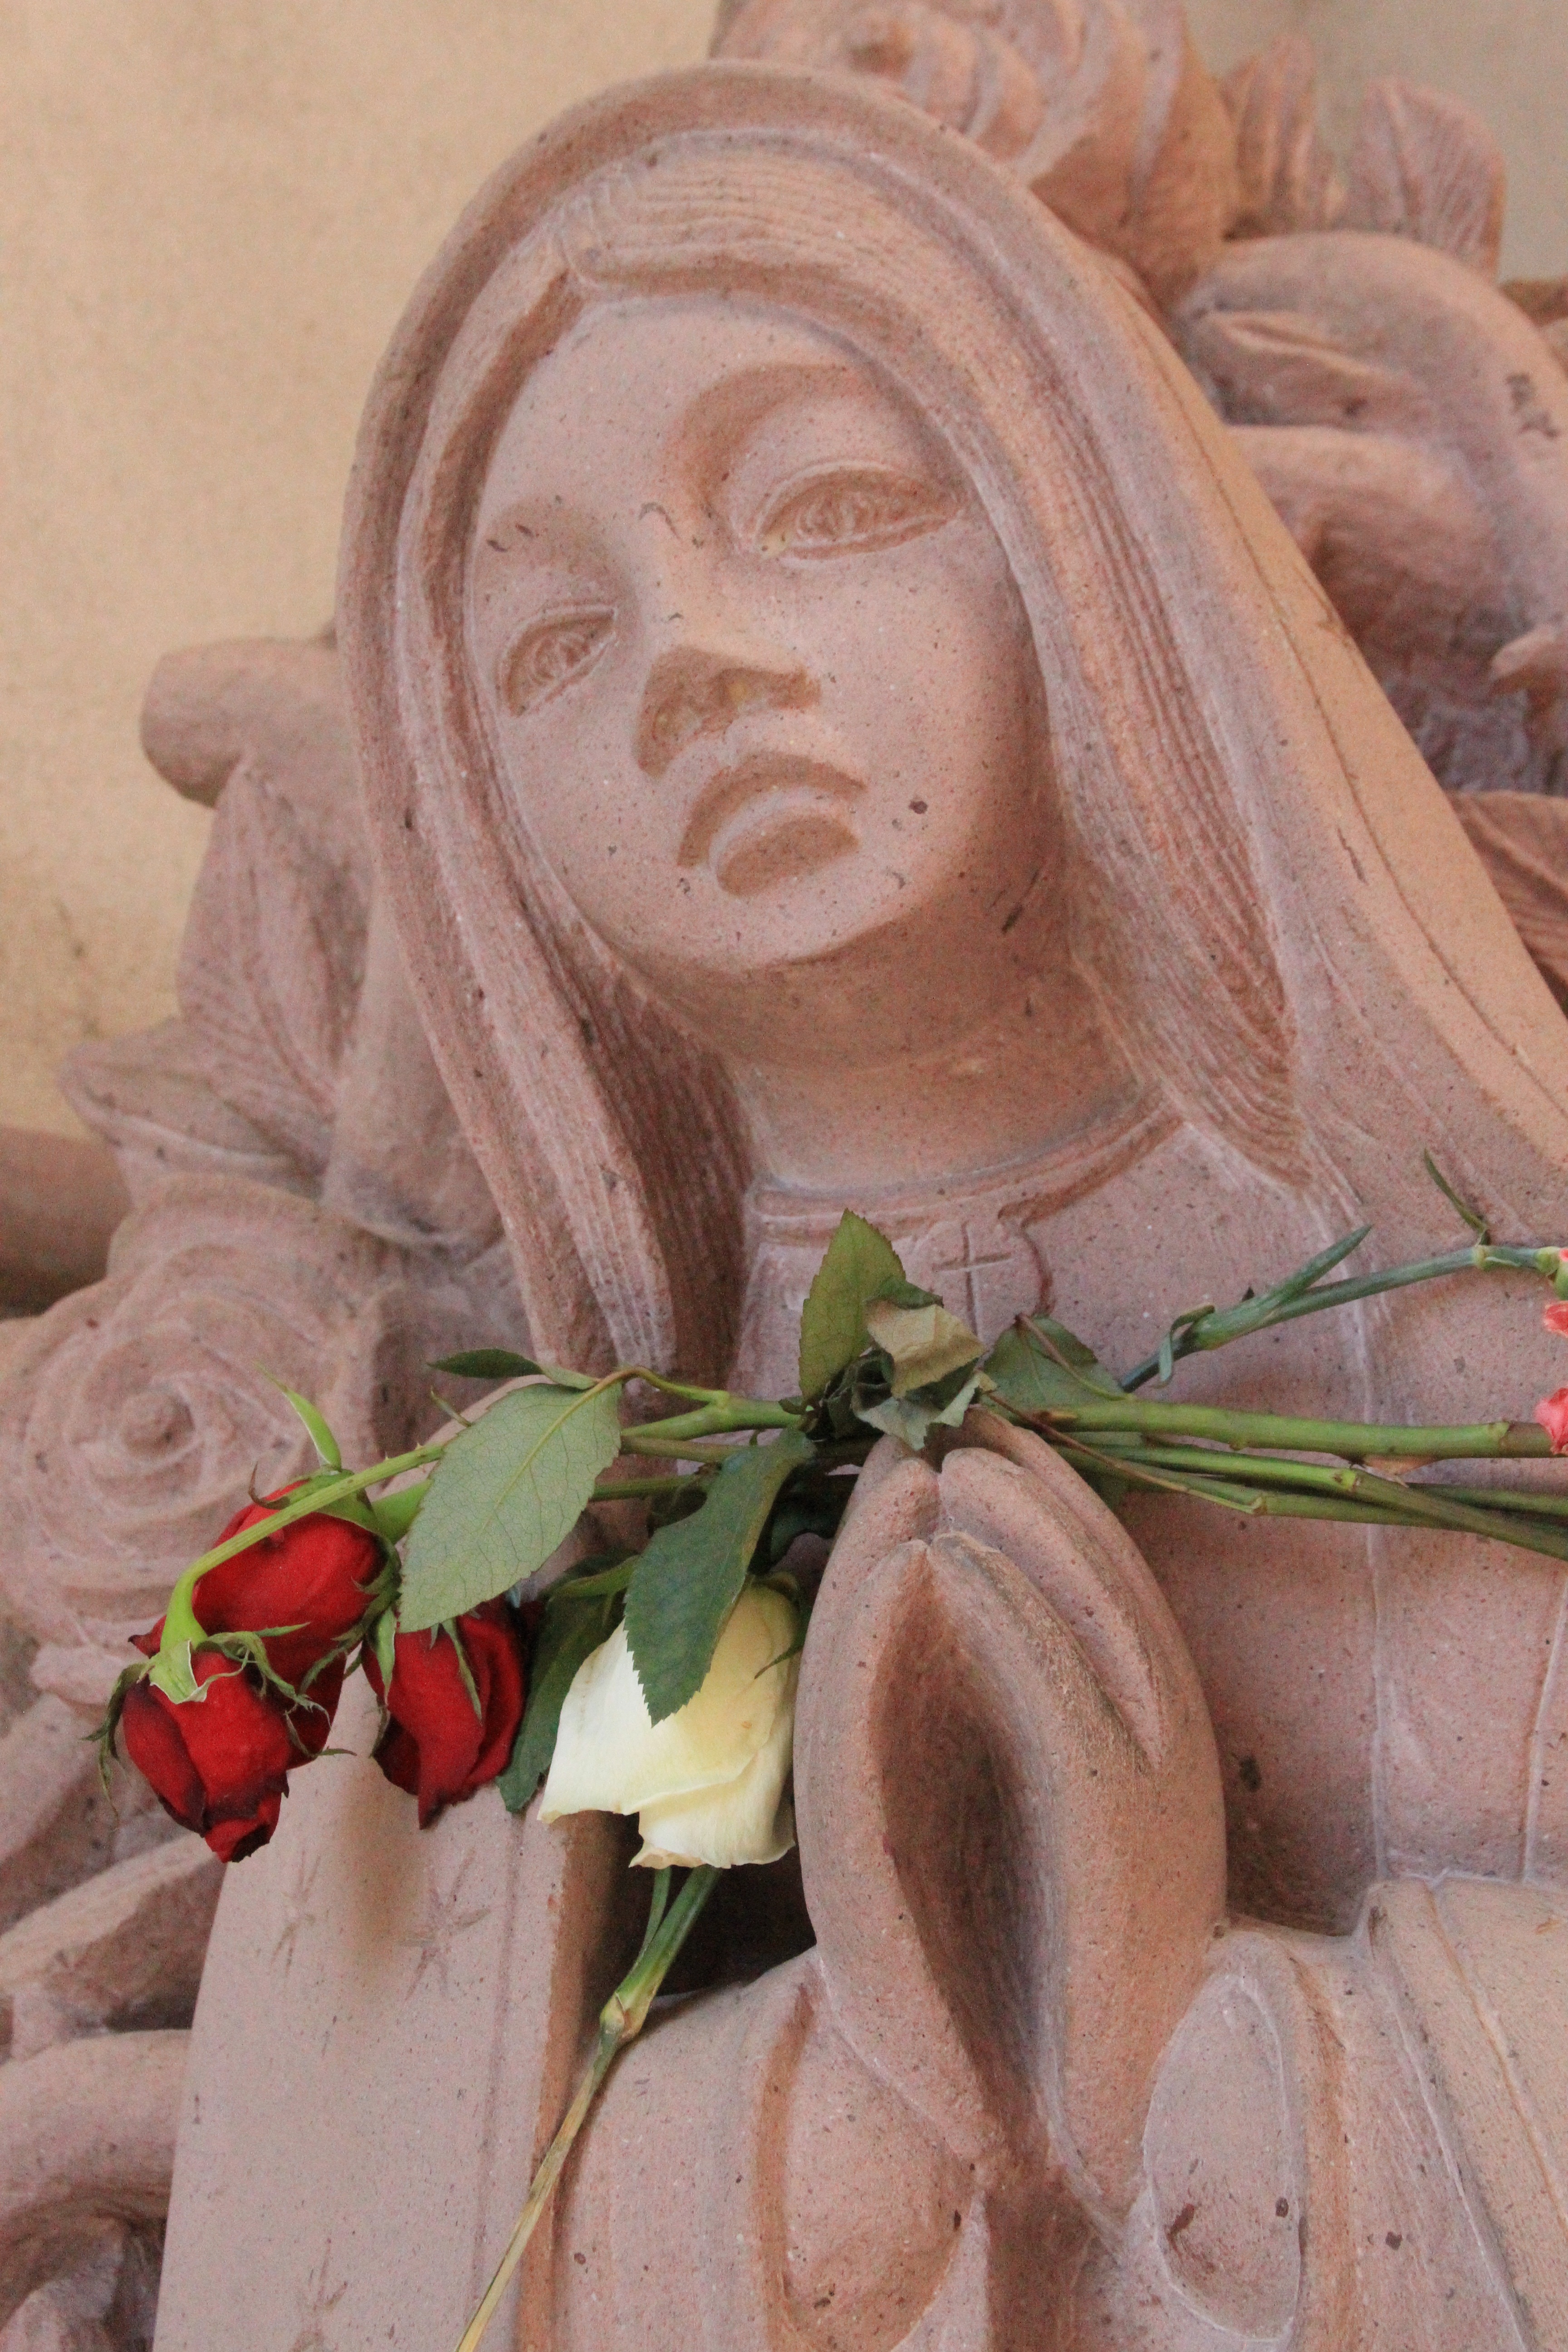
wood, flower, stone, statue, praying, pray, roses, sculpture, religious, art, temple, carving, stone statue, st anne roman catholic parish, virgin guadalupe